MiR-224

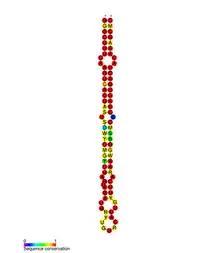
Conserved secondary structure of miR-224 microRNA precursor

miR-224 is a family of microRNA precursors found in mammals, including humans. The ~22 nucleotide mature miRNA sequence is excised from the precursor hairpin by the enzyme Dicer.